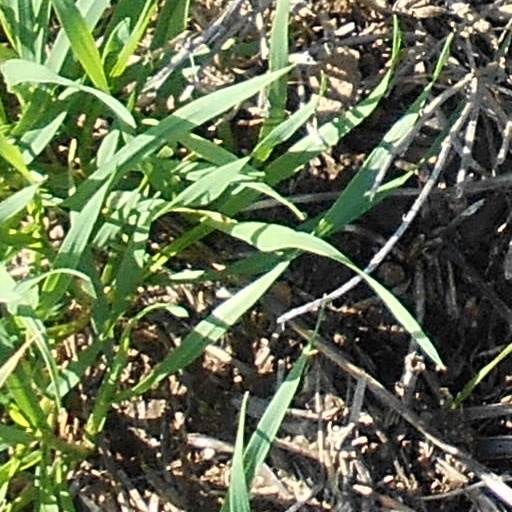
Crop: wheat